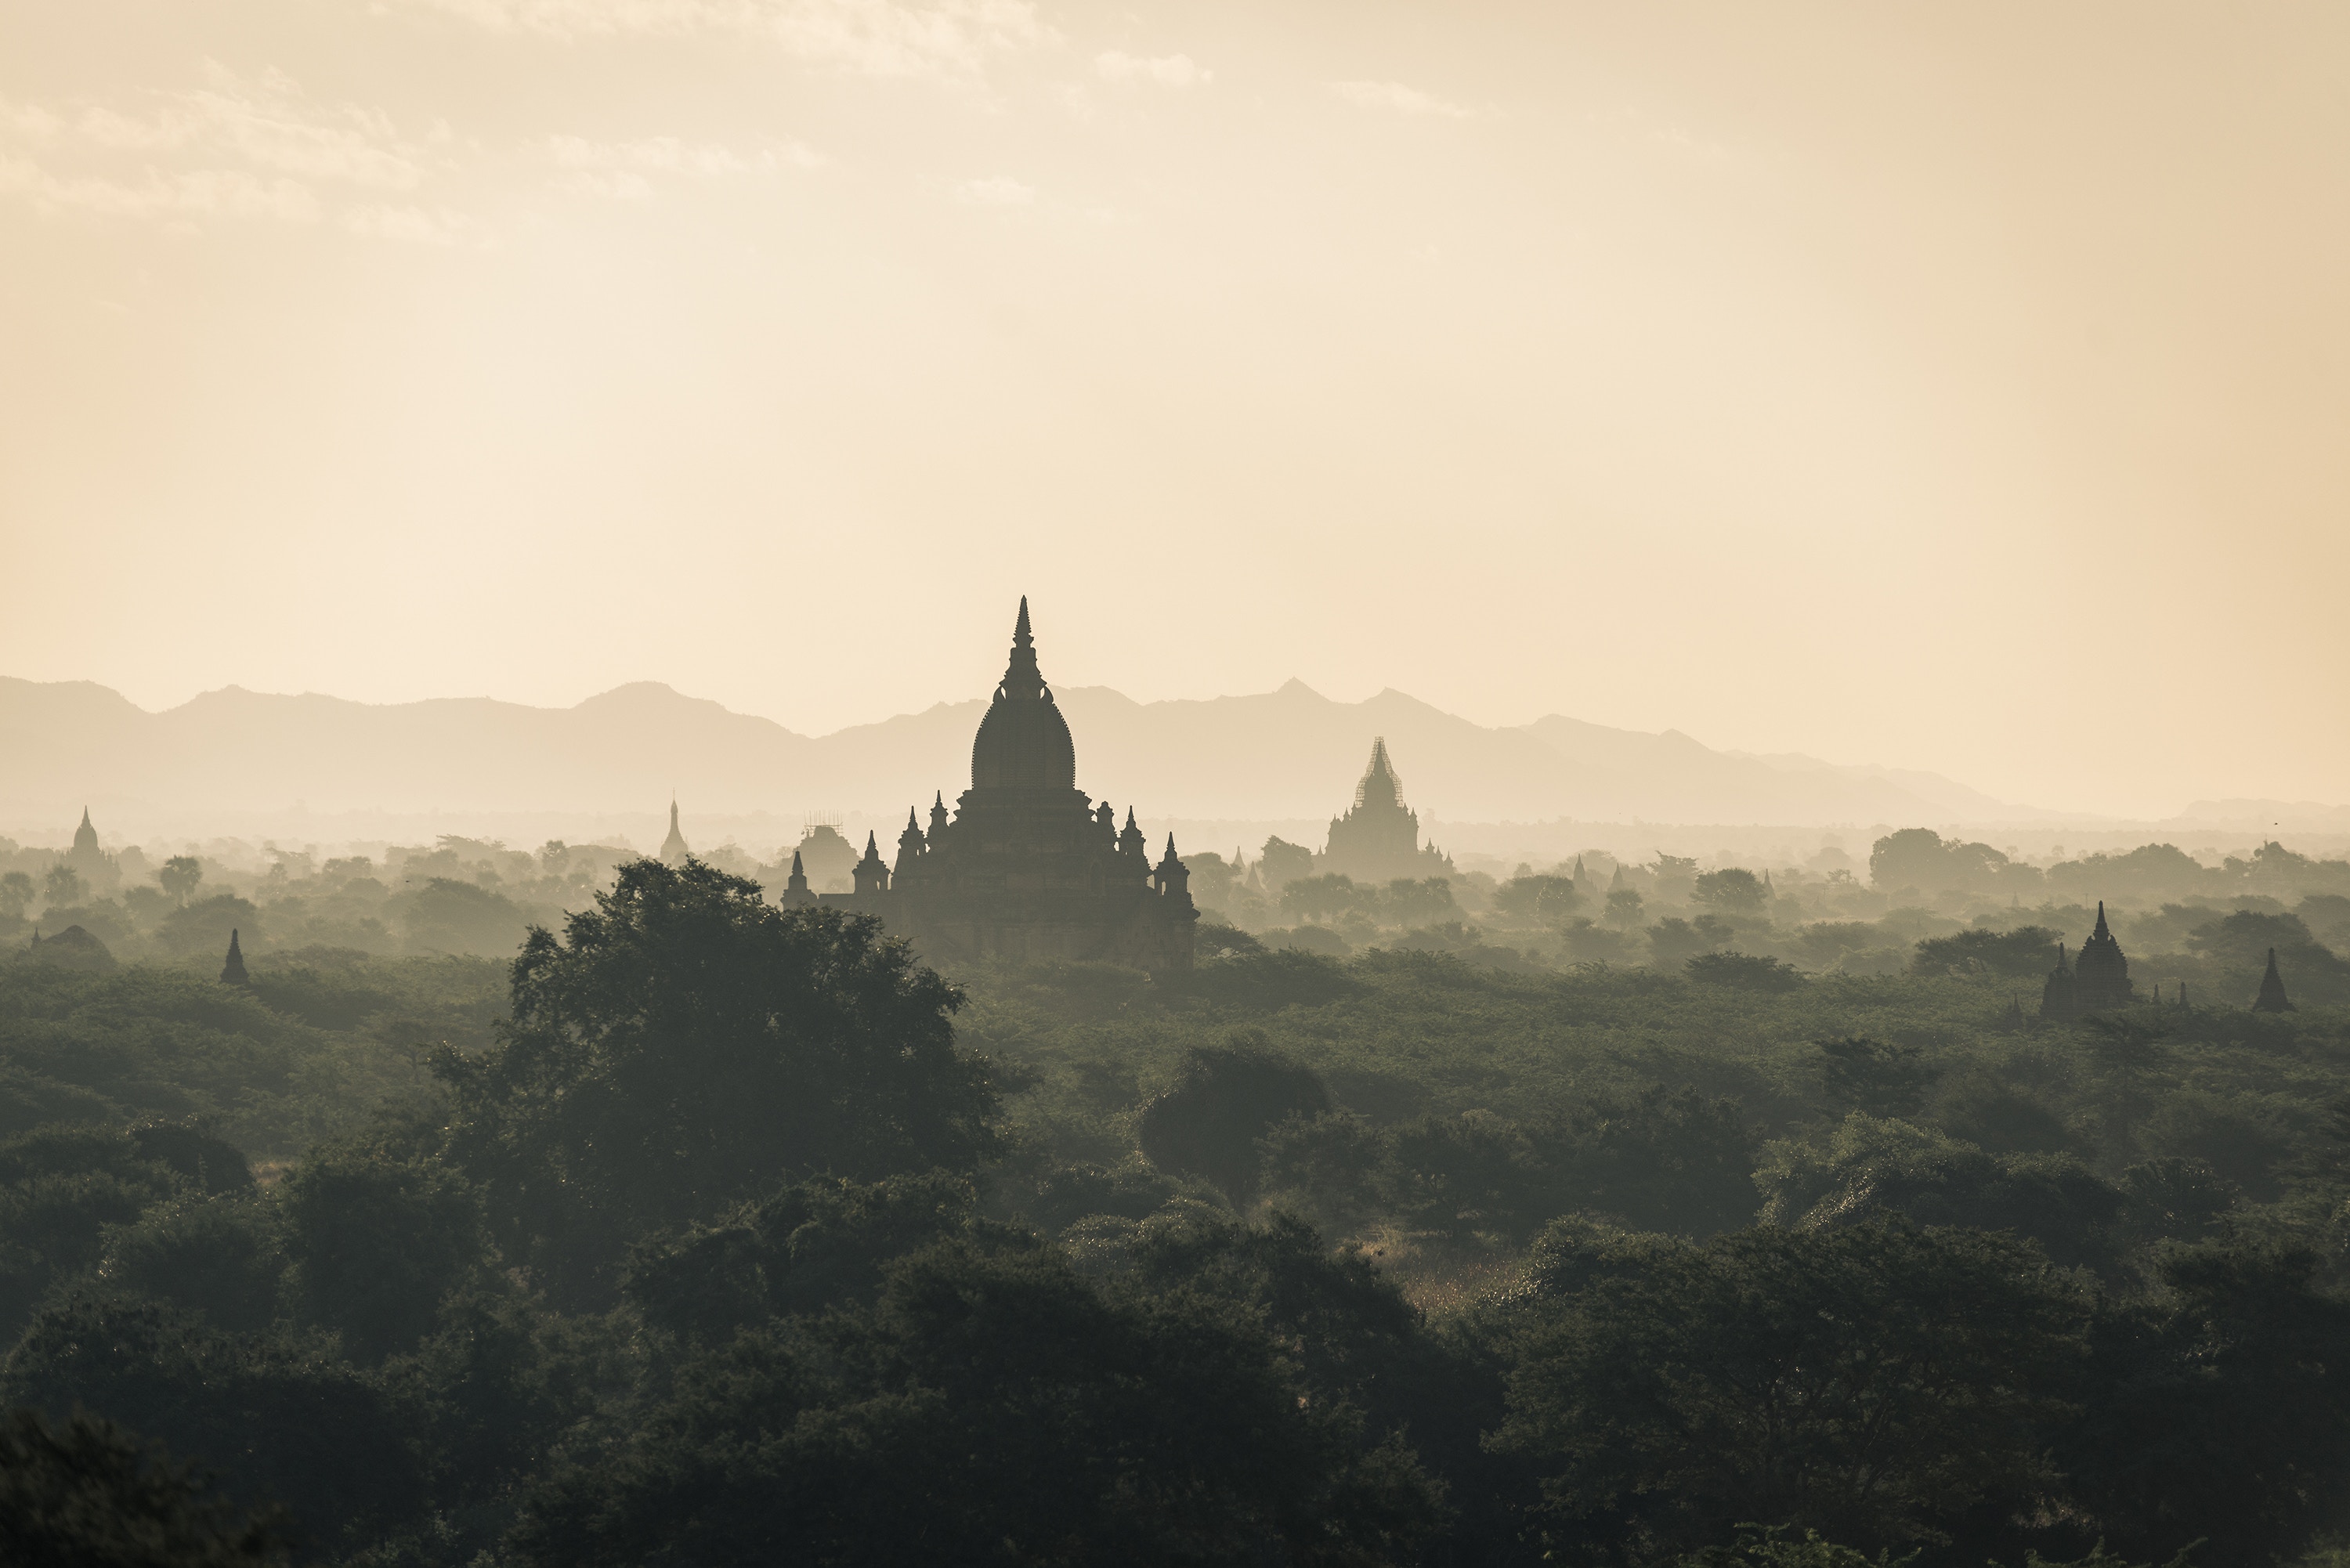
landscape, tree, horizon, mountain, cloud, sky, sunrise, mist, sunlight, morning, hill, dawn, atmosphere, mountain range, evening, haze, temple, hill station, historic site, stock photography, mountainous landforms